Anthony, bastard of Burgundy

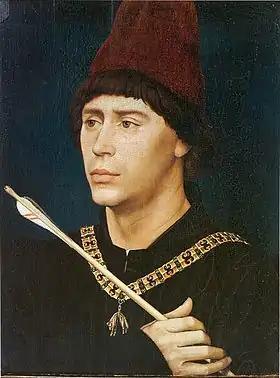
Portrait by Rogier van der Weyden

Antoine de Bourgogne (1421 – 5 May 1504), known to his contemporaries as the Bastard of Burgundy or Le grand bâtard ("the Great Bastard"), was the natural son (and second child) of Philip III, Duke of Burgundy, and one of his mistresses, Jeanne de Presle. He was comte de La Roche (Ardenne), de Grandpré, de Sainte-Menehould et de Guînes, seigneur de Crèvecoeur, Beveren et Tournehem, and chevalier of the Golden Fleece.